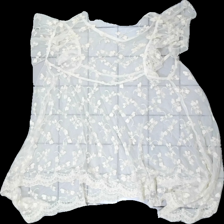
View: back
Type: Top
Category: Ladies
Brand: Not in the list
Brand text on label: Lisa Sandahl
Colors: White
Material: 65% cotton, 35% nylon
Pattern: Lace
Cut: Regular, C-collar
Price range: 50-100
Recommended usage: Reuse